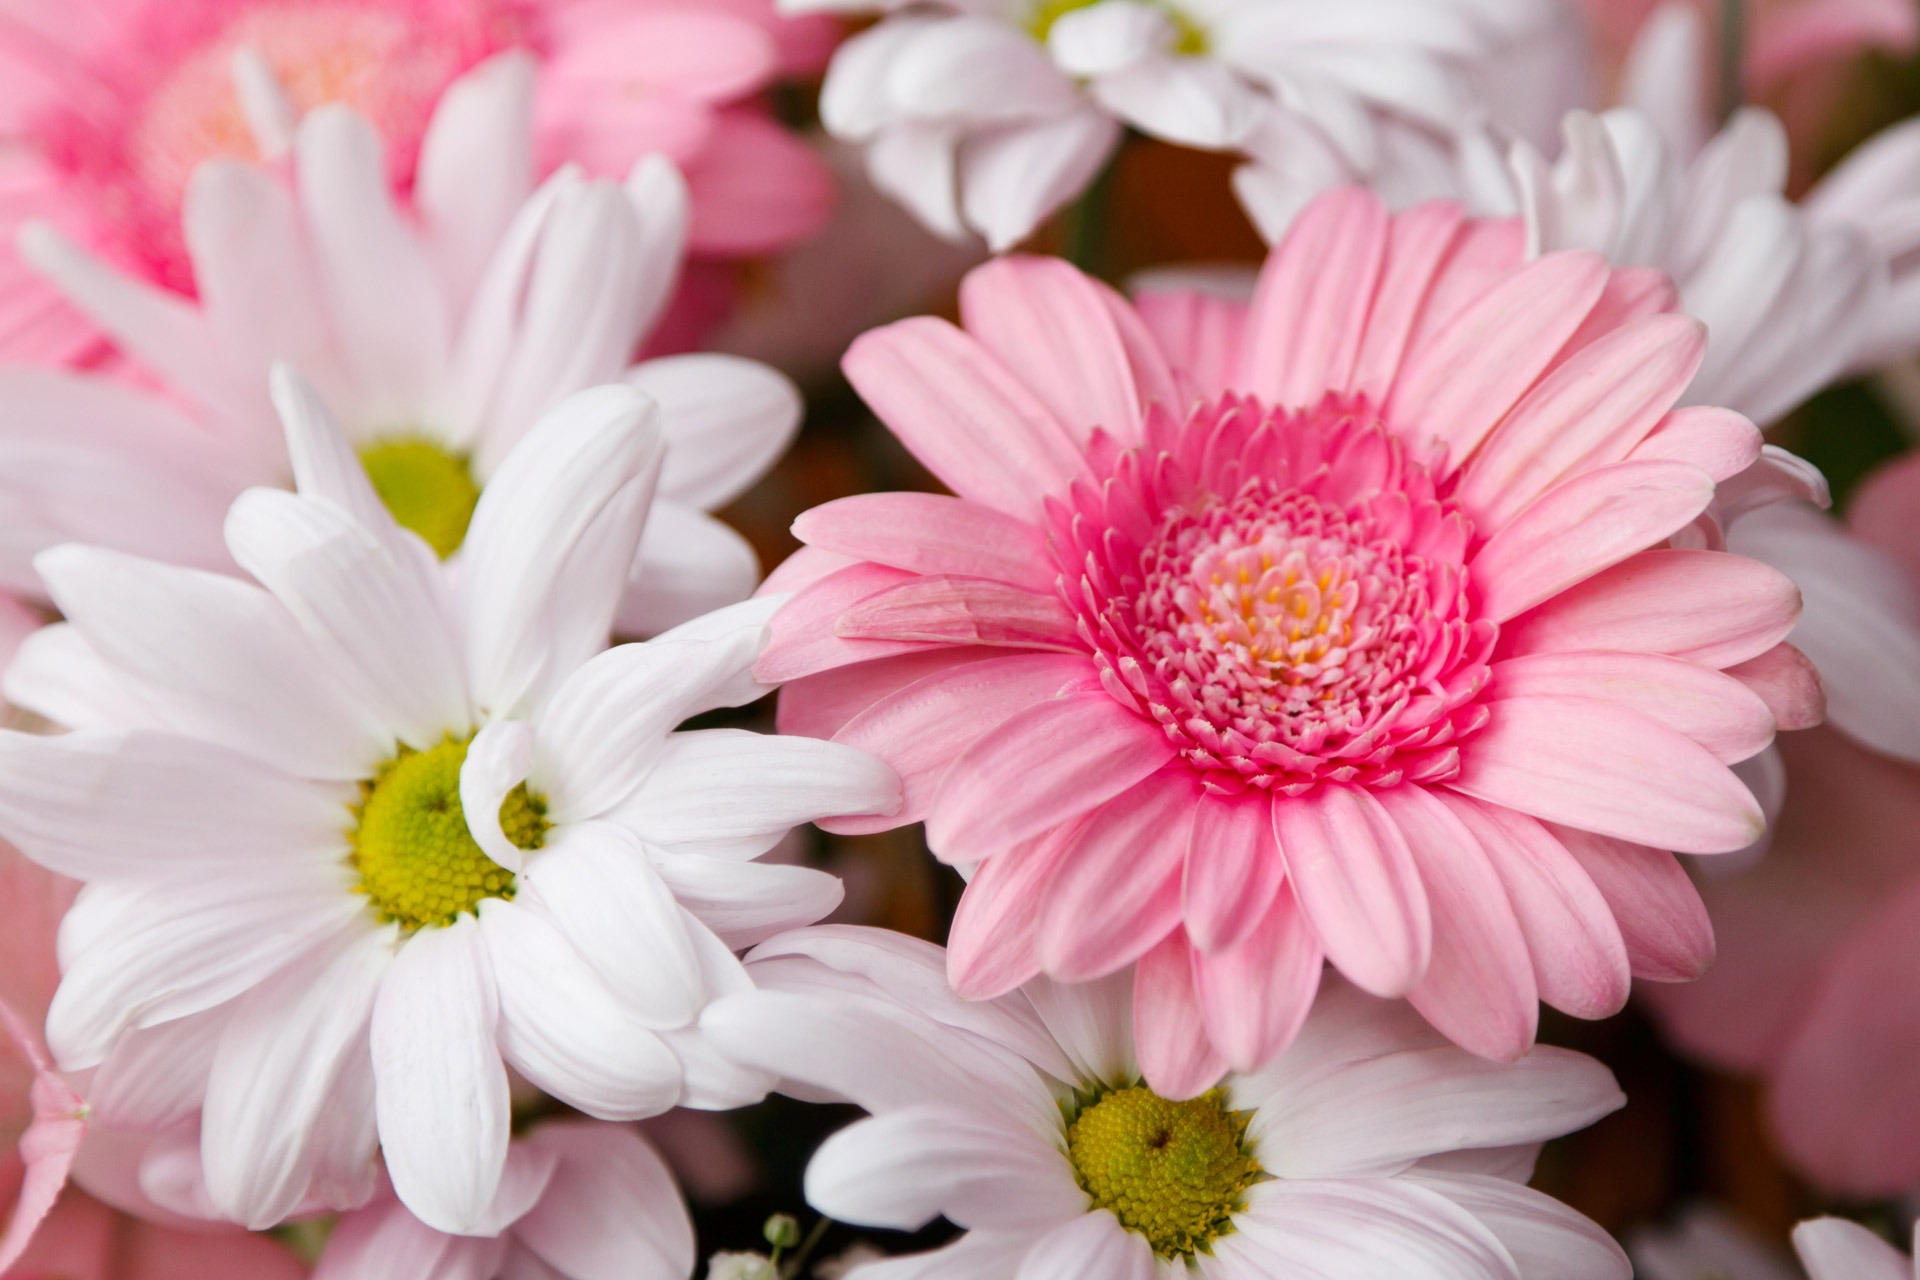
blossom, plant, bunch, flower, petal, bloom, floral, daisy, bouquet, decoration, blooming, colorful, pink, flora, background, bright, gerbera, chrysanthemum, floristry, macro photography, gerberas, valentine's day, chrysanthemums, flowering plant, daisy family, annual plant, land plant, marguerite daisy, garden cosmos, chrysanths